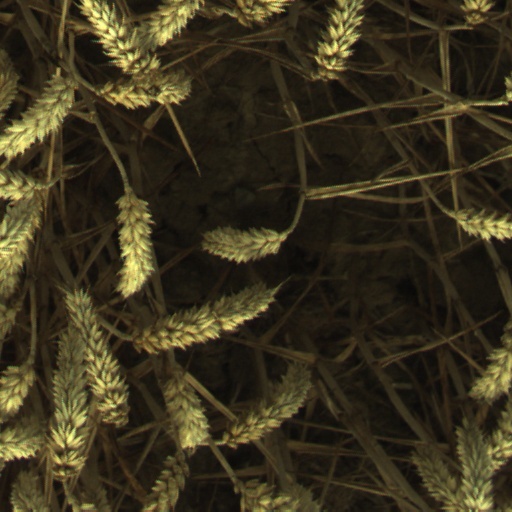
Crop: wheat